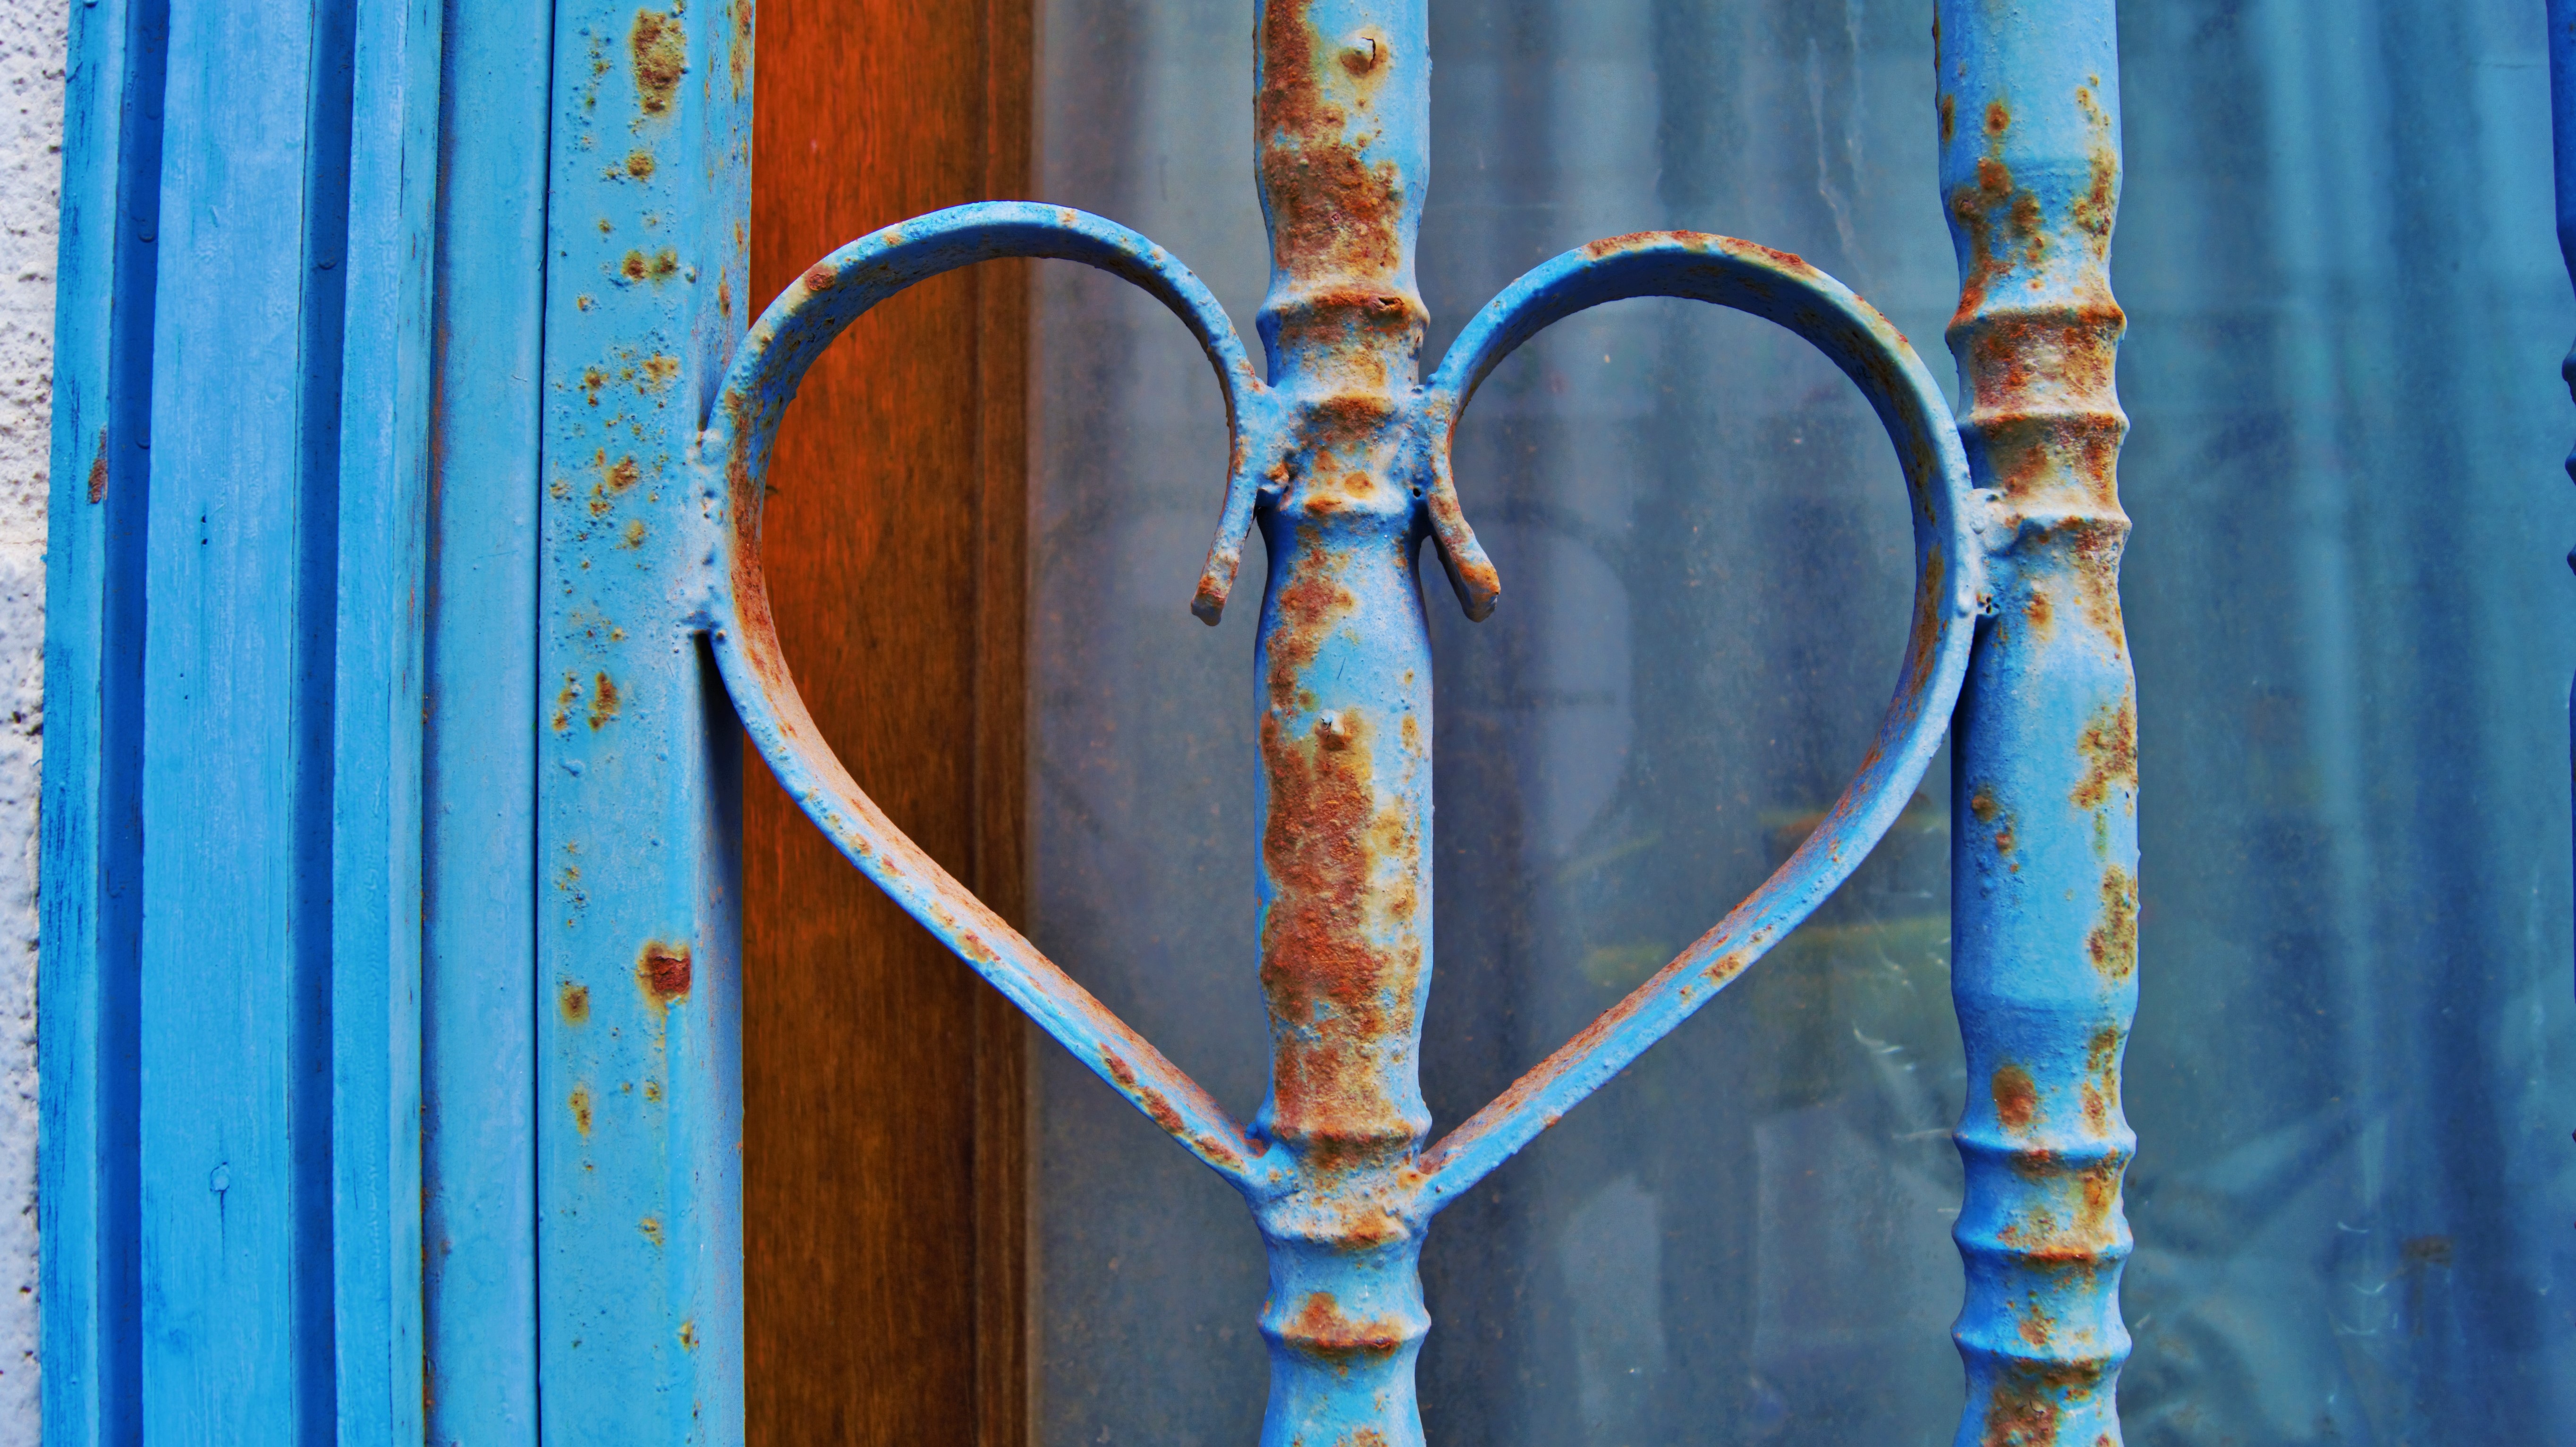
structure, wood, road, window, glass, wall, photo, love, heart, decoration, reflection, color, metal, romance, blue, gate, art, affection, symmetry, iron, simplicity, union, i love you, for you, blue gate, metal door, little heart